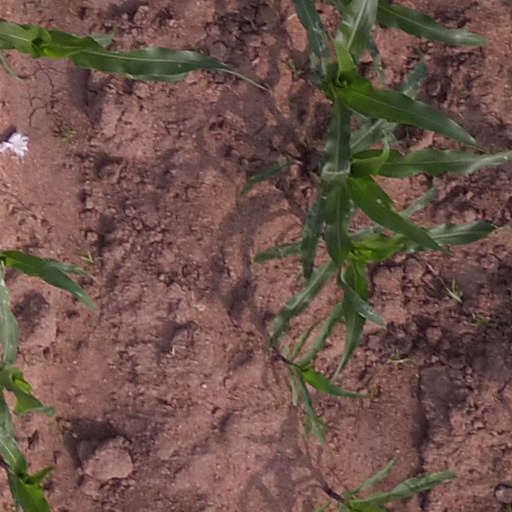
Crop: maize; corn